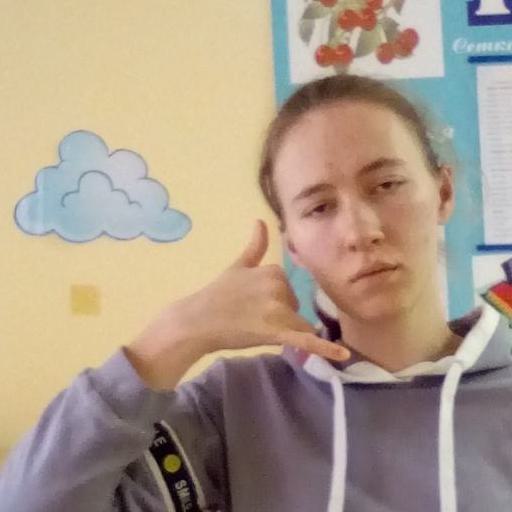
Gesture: call